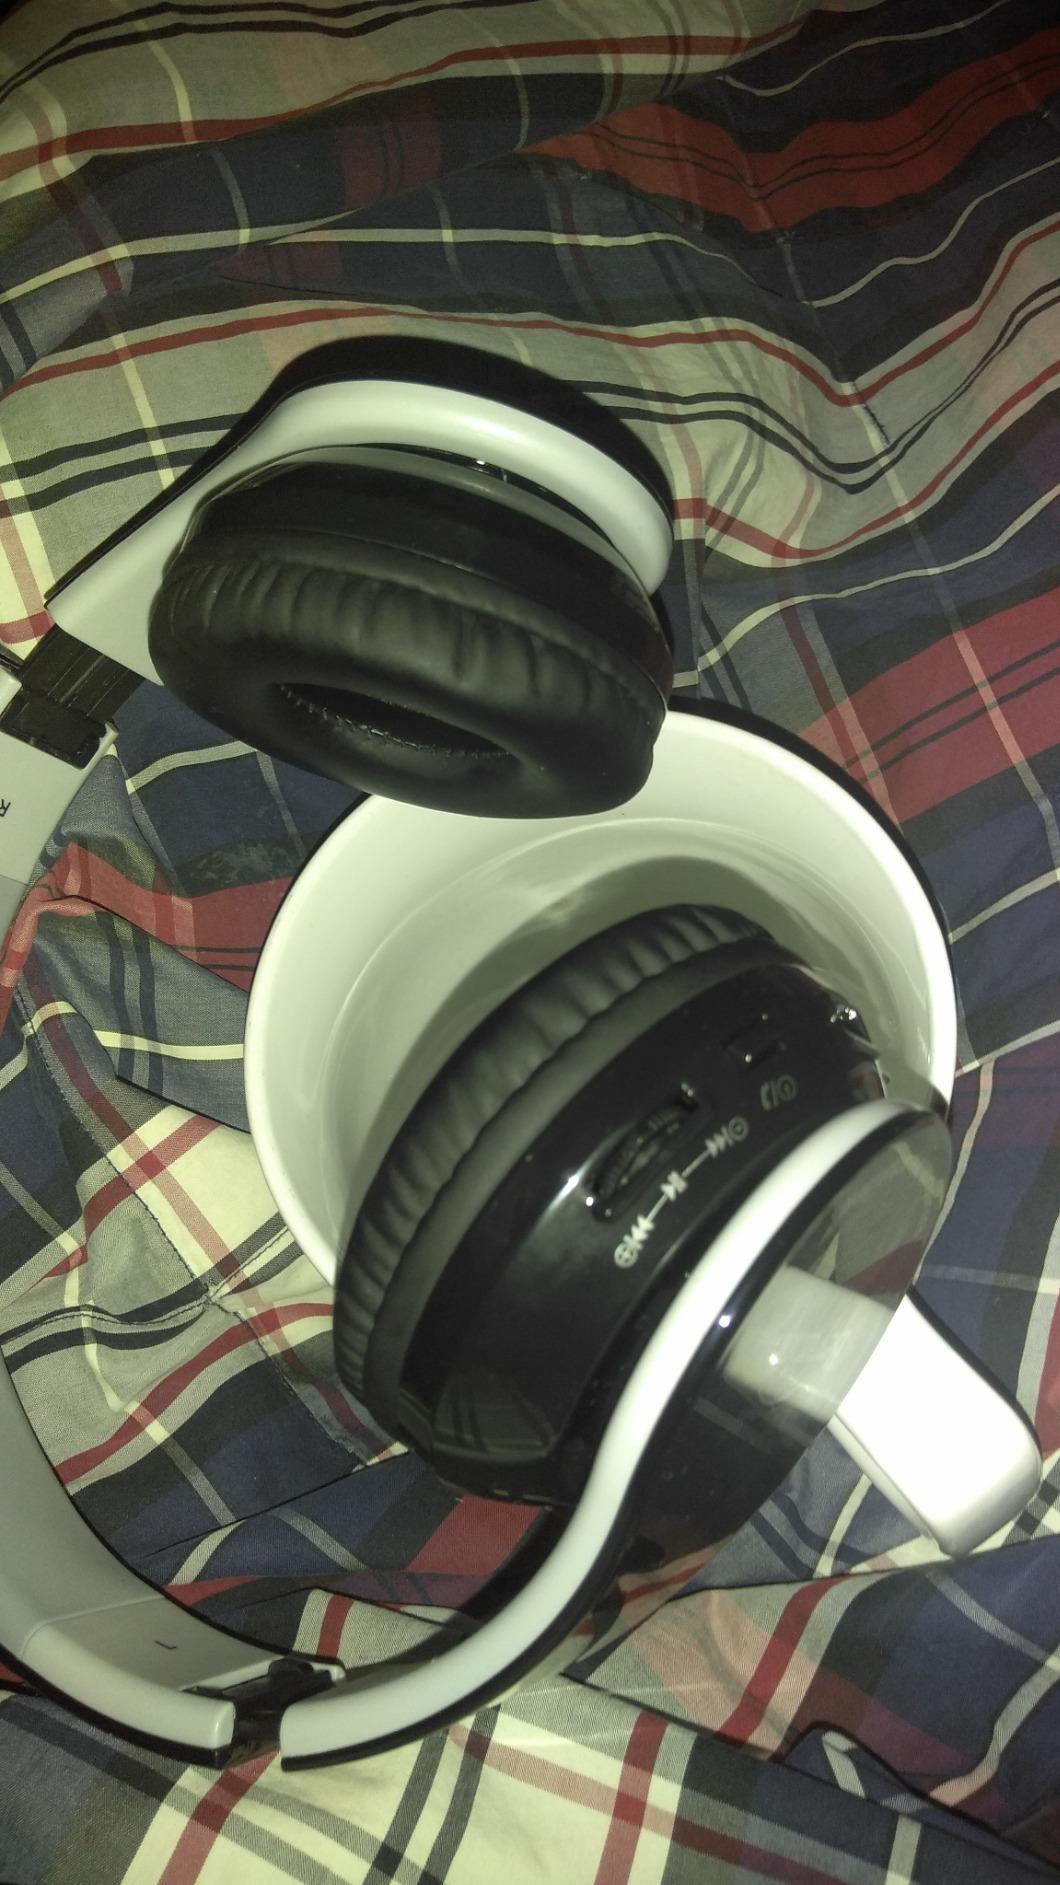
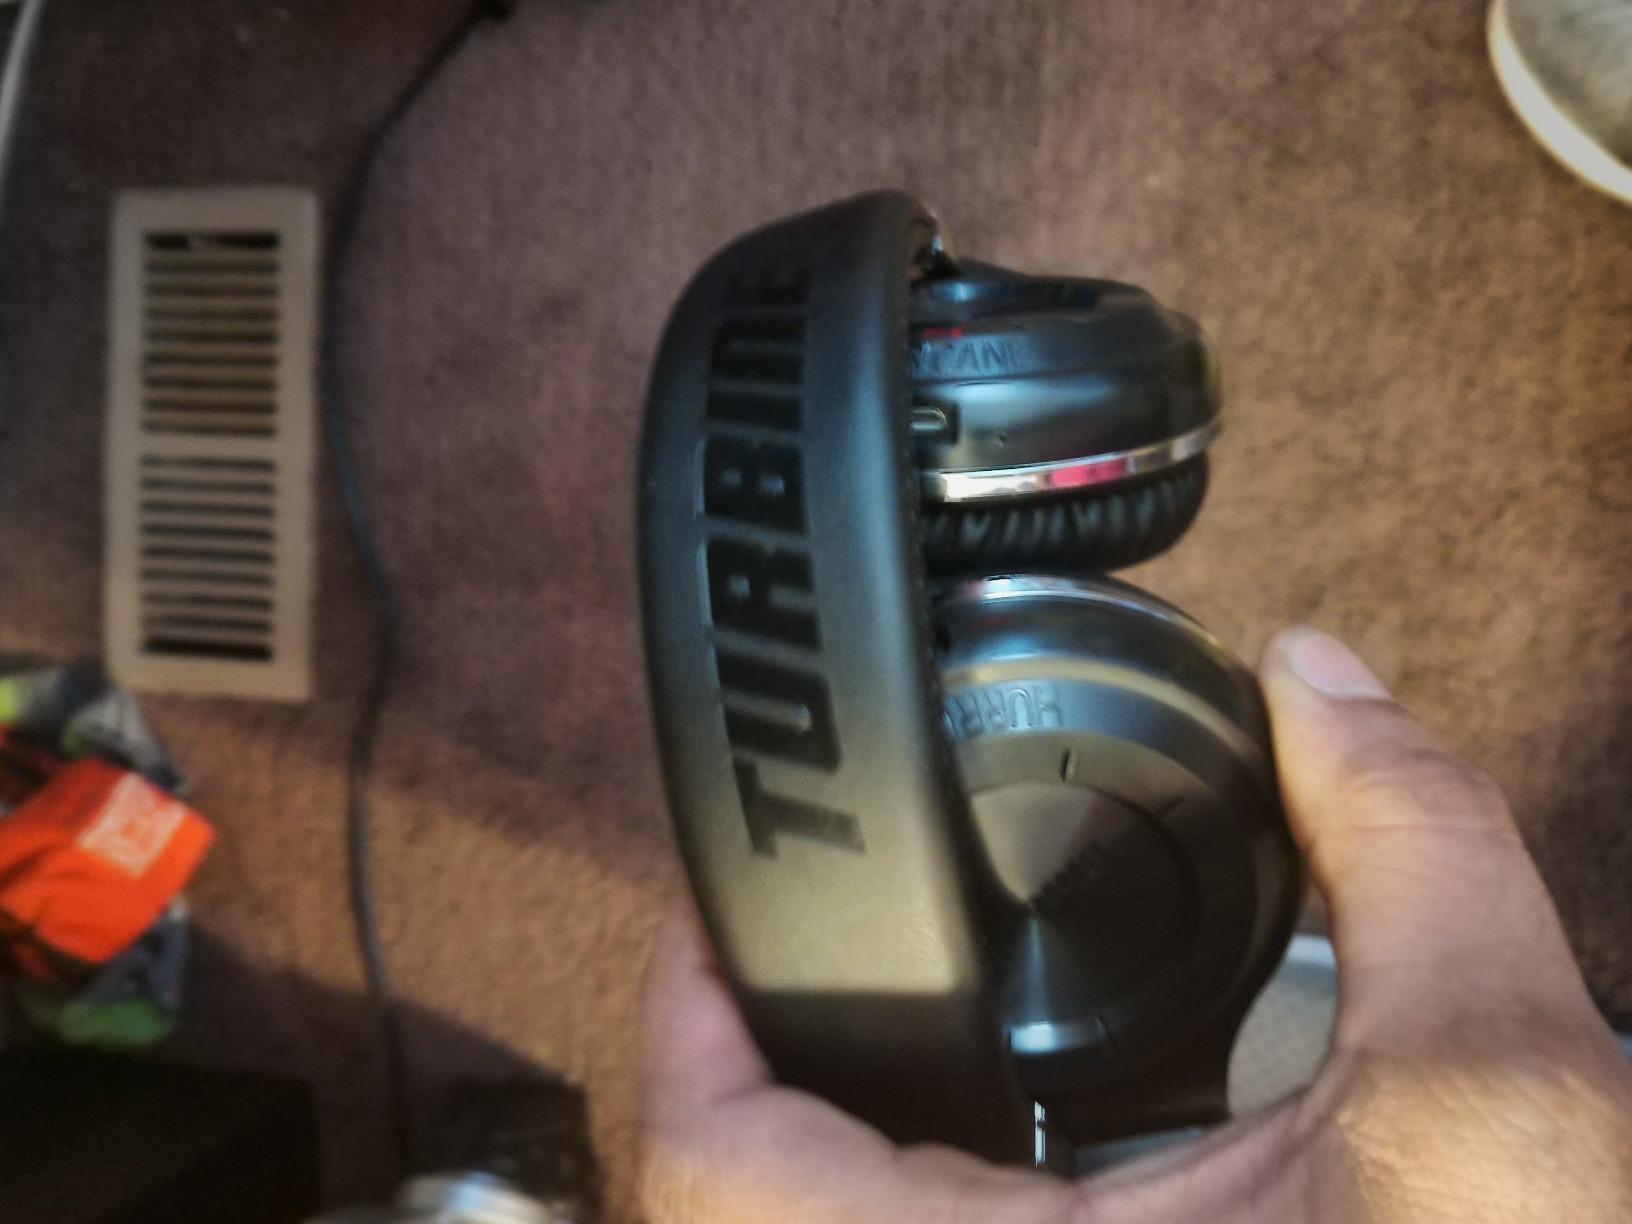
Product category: headphones
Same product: no